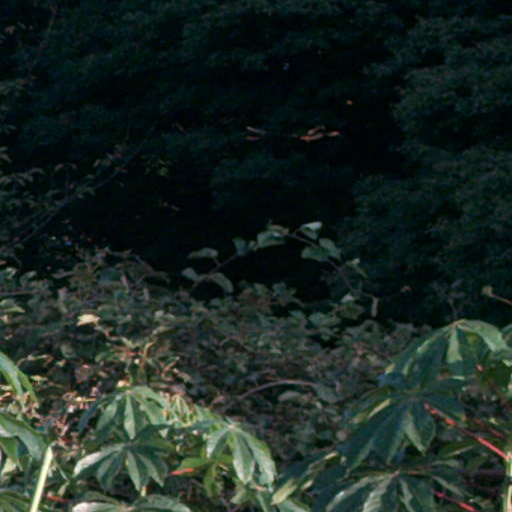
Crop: cassava